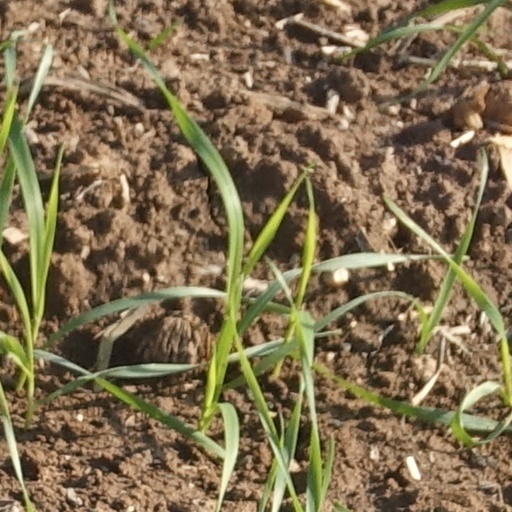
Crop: wheat